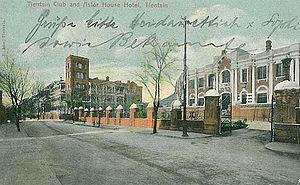
Tianjin, ou Tientsin, est une municipalité autonome du nord-est de la République populaire de Chine. Avec une agglomération de plus de quinze millions d'habitants en 2014, il s'agit de la quatrième ville de Chine en nombre d'habitants, après Shanghai, Pékin et Canton. Tianjin est également l'une des quatre municipalités du pays qui sont directement gouvernées par le pouvoir central. Elle fait partie de la région Jing-Jin-Ji.